Sub-replacement fertility

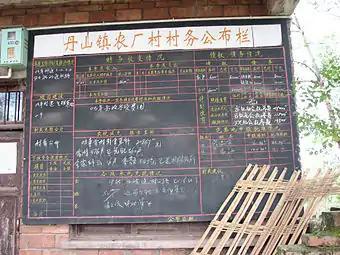
The Danshan, Sichuan Province Nongchang Village people Public Affairs Bulletin Board in September 2005 noted that RMB 25,000 in social compensation fees were owed in 2005, for violation of the one child policy. Thus far 11,500 RMB had been collected, so another 13,500 RMB had to be collected.

Countries which have a high fertility rate are usually less-developed countries, where families rely on children to help them, with labour such as agricultural work, tending to livestock, or even paid work. In such countries child labour is quite common, with children bringing money home, or directly supporting the family through physical work. By contrast, in high-income nations, child labour is almost universally banned, and it is the parents who are expected to invest extensively into their children.